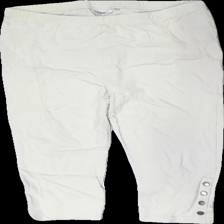
View: front
Type: Tights
Category: Ladies
Brand: Isolde
Colors: Beige
Material: 100% cotton
Cut: Cropped
Size: XL
Season: Summer
Damage location: bottom center
Price range: <50
Recommended usage: Export
Description: beige korta tighta med knappar på sidorna, nopprig över hela